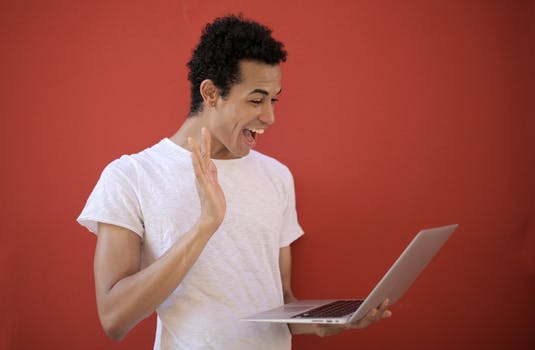
Label: No Watermark